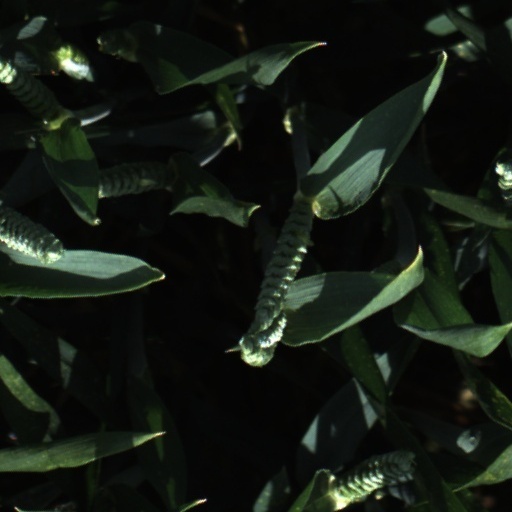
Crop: wheat